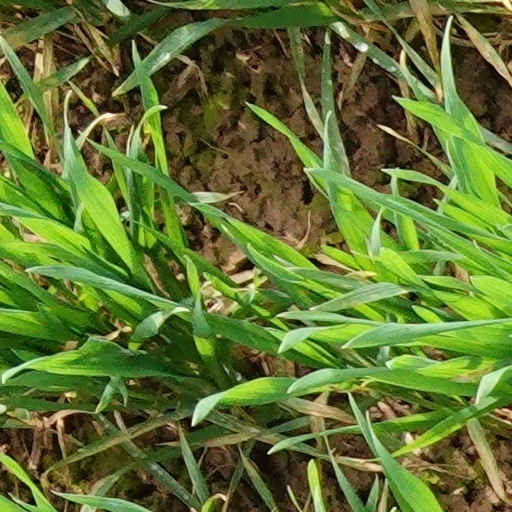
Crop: wheat